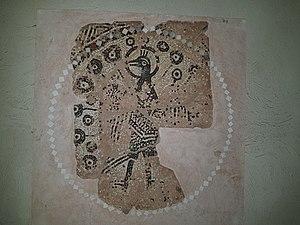
Partie de la Mosaïque Saint-Genès
L'église Saint-Genès est une église collégiale en partie romane située dans le centre médiéval de Thiers, dans le département du Puy-de-Dôme. Elle est un des points les plus centraux de la cité médiévale de Thiers, ayant été protégée par toutes les enceintes qui ont existé.